Field lacrosse

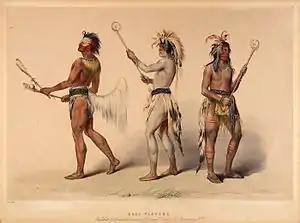
"Ball players", a colored lithograph by George Catlin, illustrates various Native Americans playing lacrosse.

Lacrosse is a traditional Native American game. According to Native American beliefs, playing lacrosse is a spiritual act used for healing and giving thanks to the Creator. Another reason to play the game is to resolve minor conflicts between tribes that were not worth going to war for, thus the name "little brother of war". These games could last several days and as many as 100 to 1,000 men from opposing villages or tribes played on open plains, between goals ranging from to several miles apart.